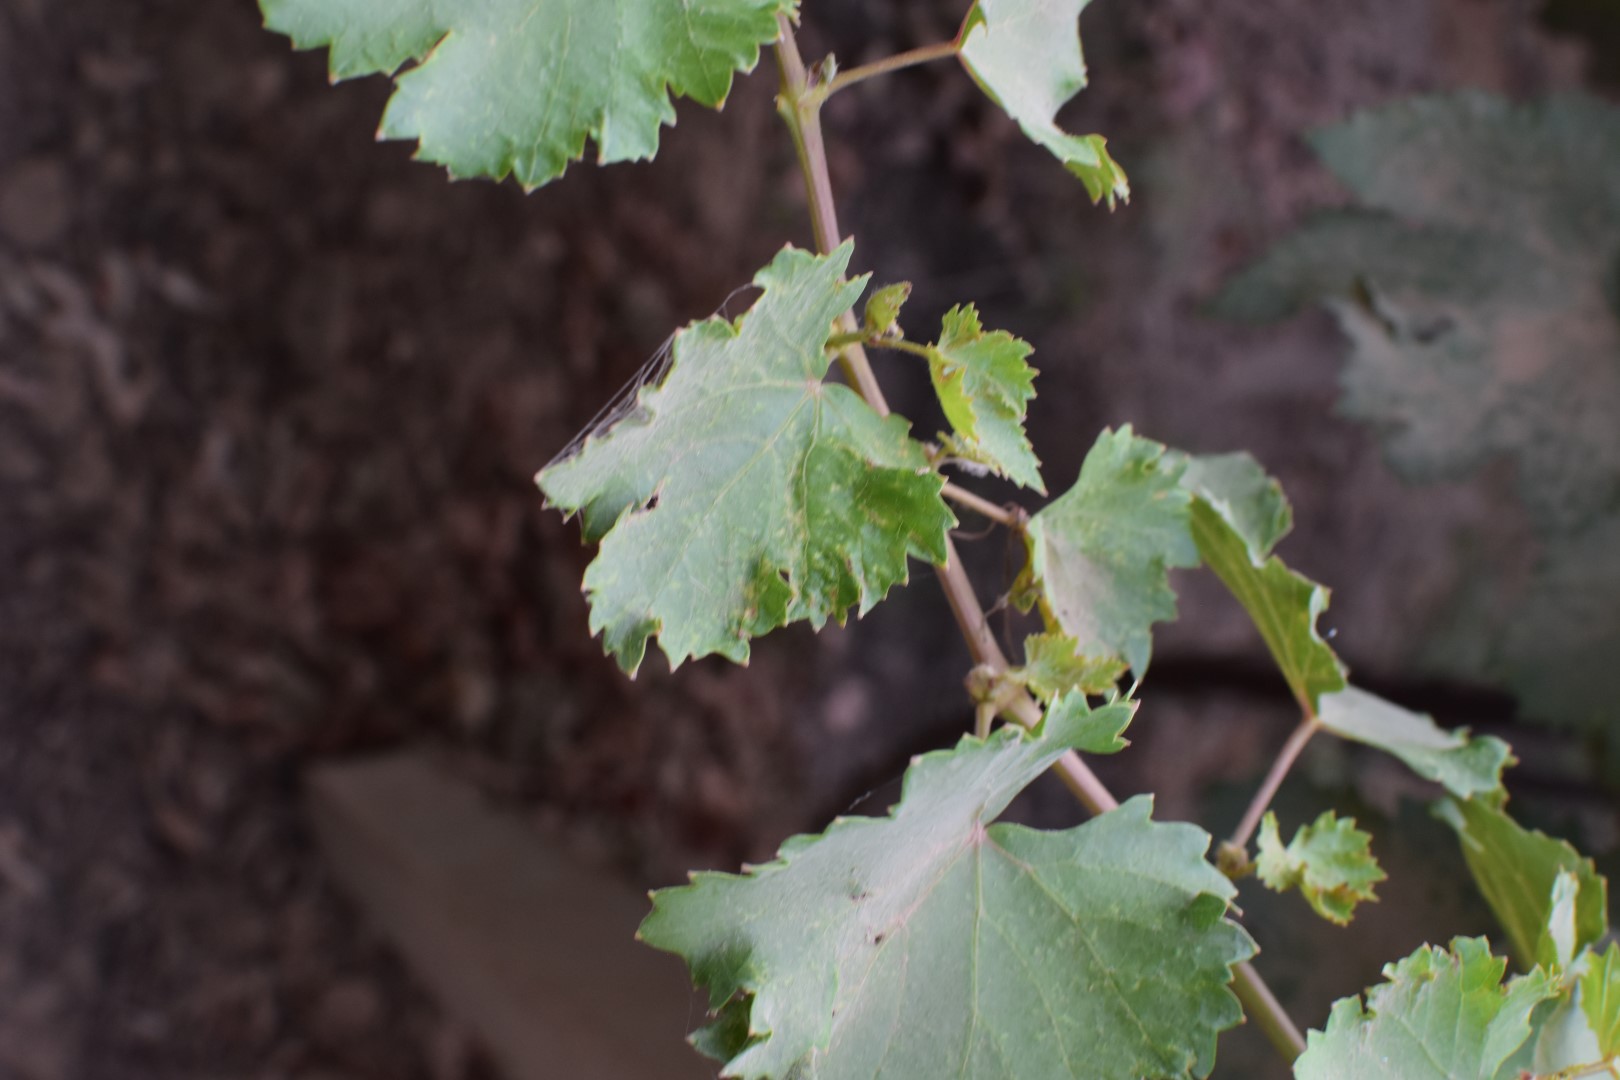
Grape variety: Kamali